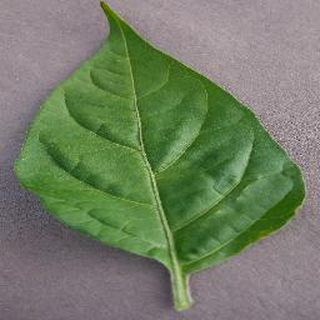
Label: healthy_bell_pepper